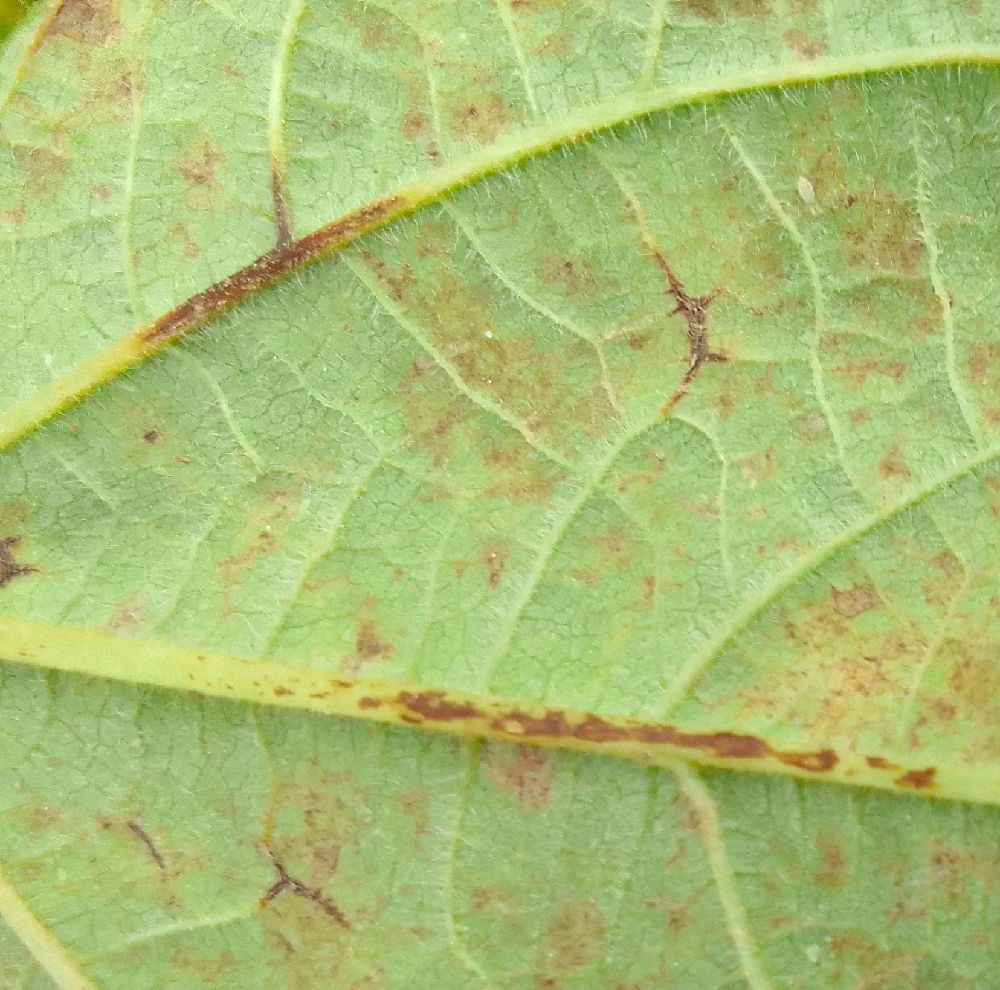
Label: anthracnose